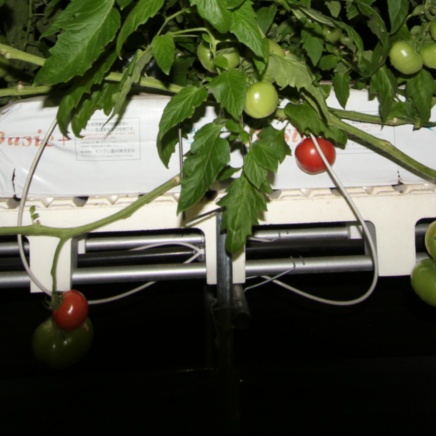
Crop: tomato